Timeline of the 2019–2020 Hong Kong protests (July 2019)

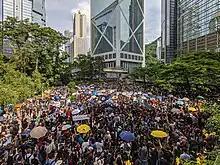
Protesters in Chater Garden on 28 July.

The day before protests, police approved a sit-in at Chater Garden, a public park in Central, but banned the demonstration to be held in Sheung Wan. On 28 July, tens of thousands of protesters gathered in the park and marched on the streets towards Causeway Bay and Sai Wan in defiance of police restrictions. They chanted in Cantonese: "Hong Kong police, knowingly break the law" and "Liberate Hong Kong, the revolution of our times".